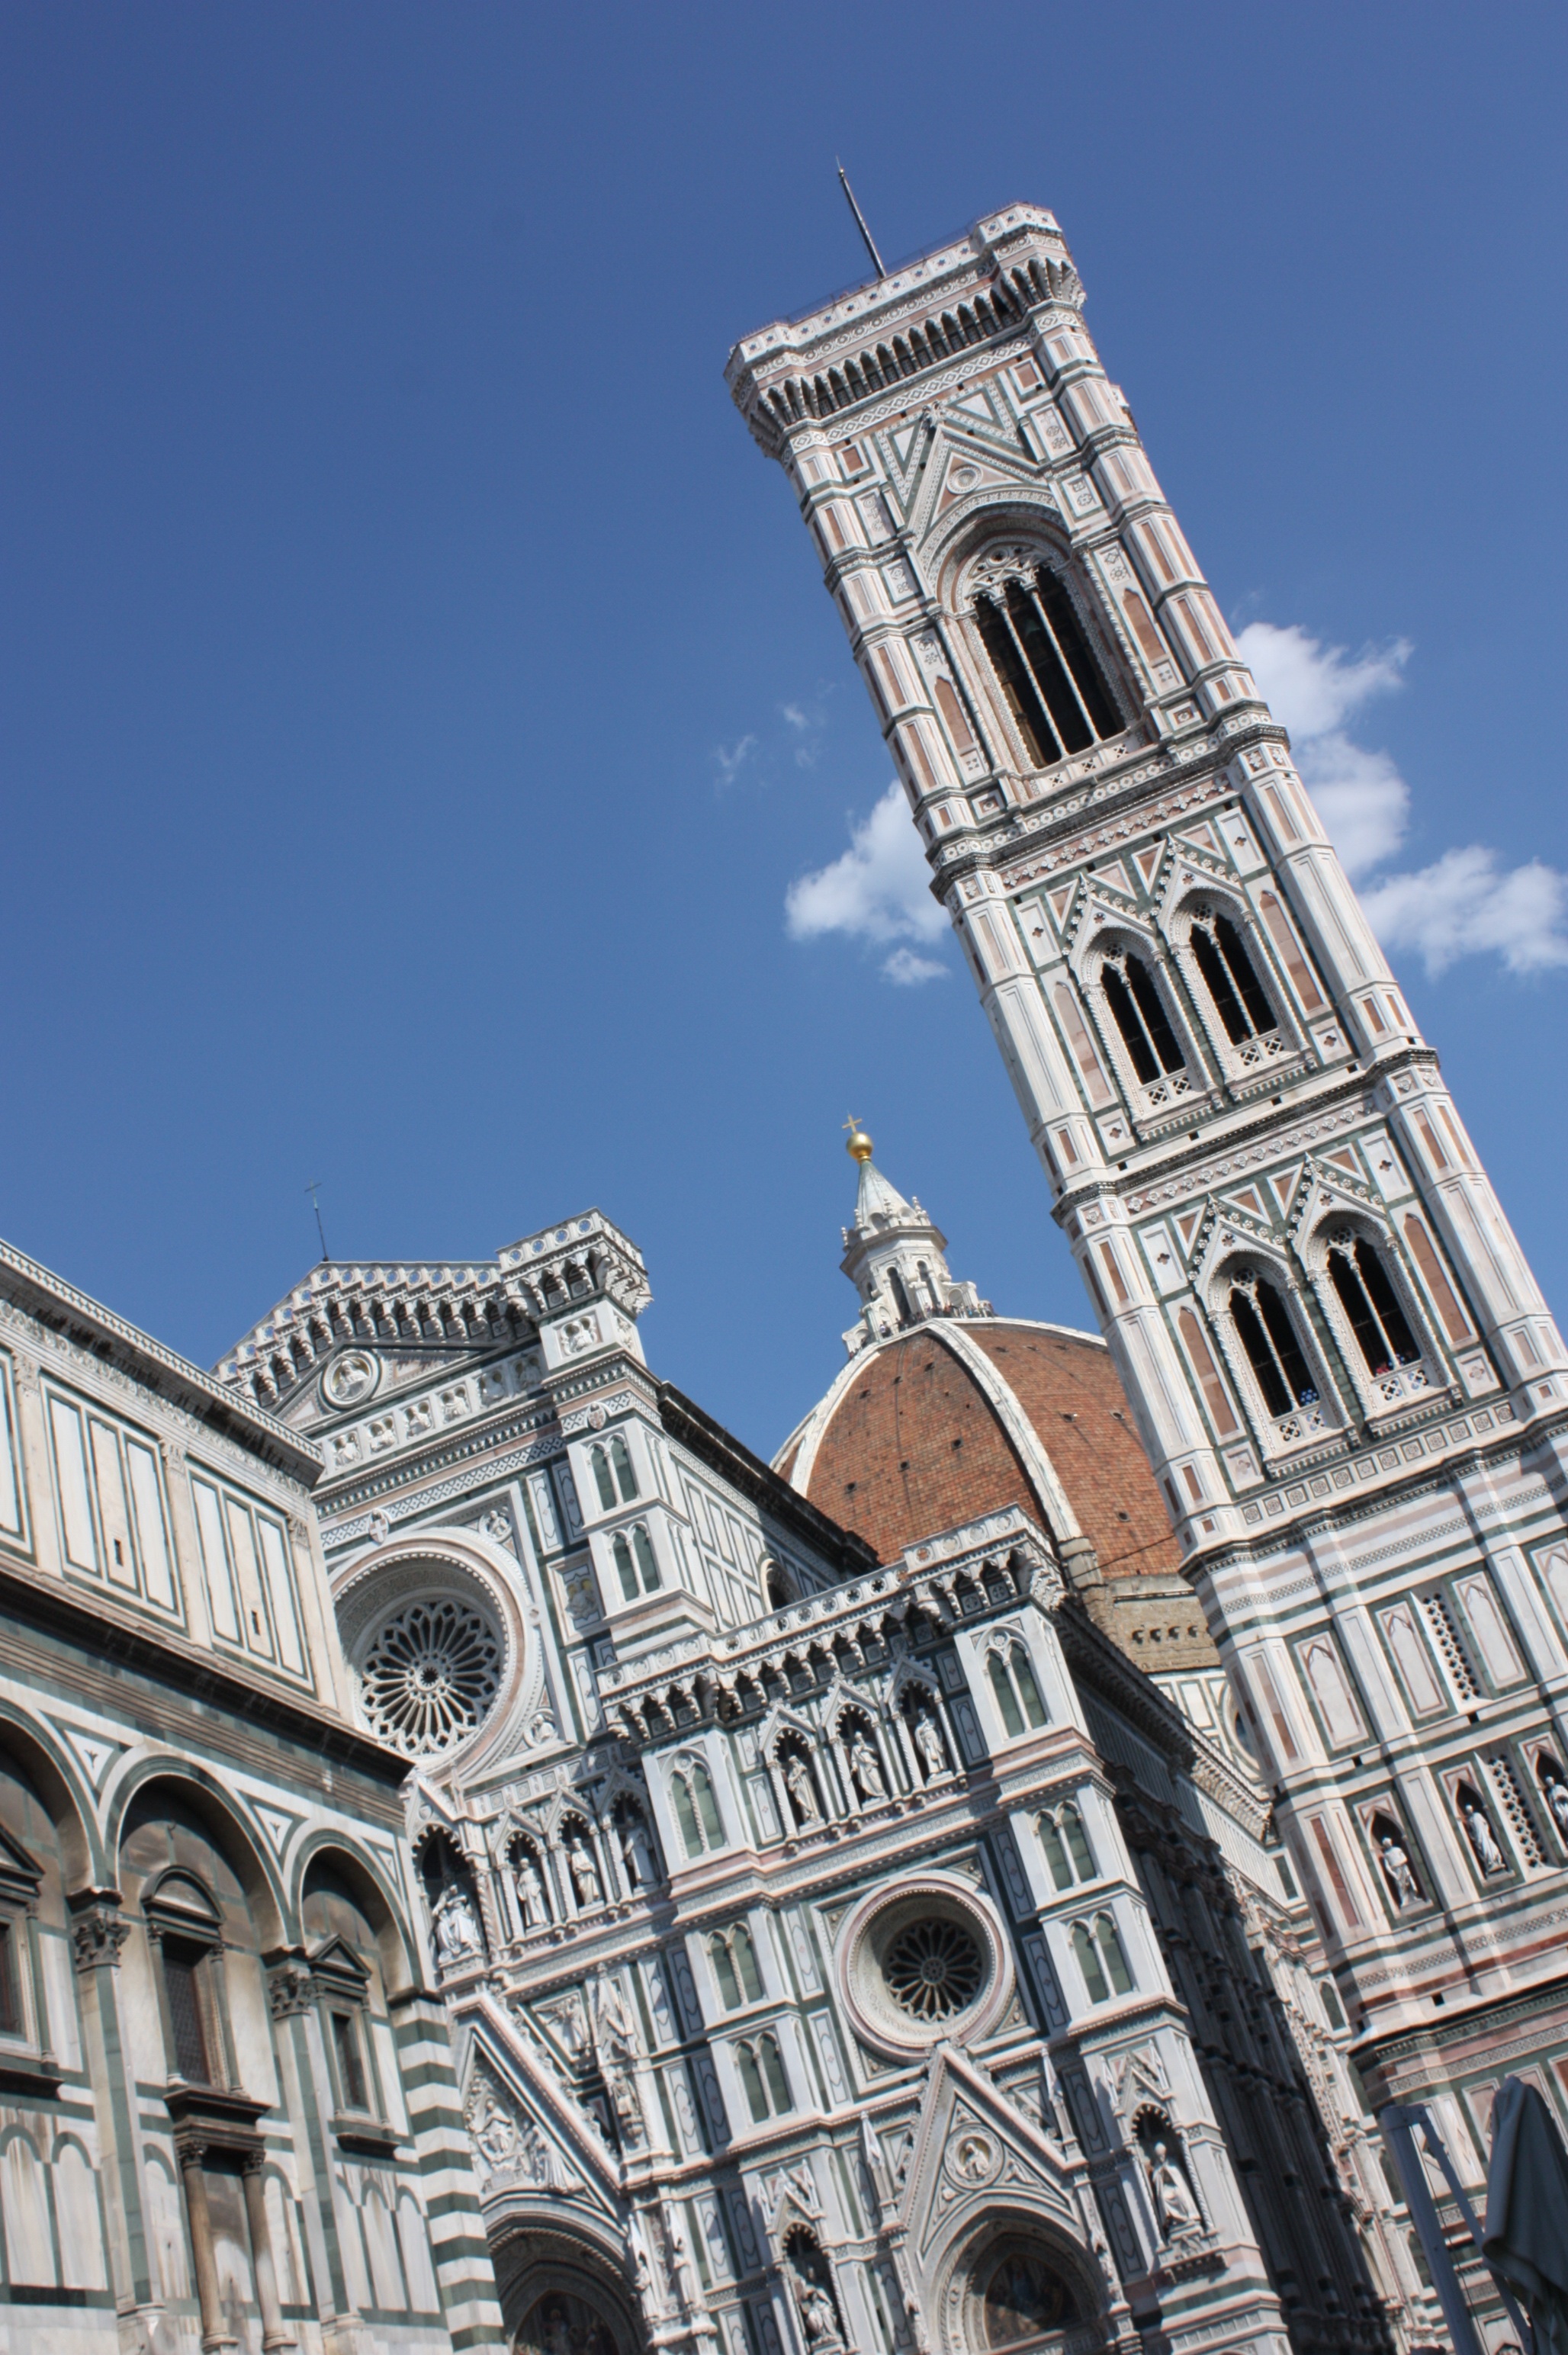
architecture, city, skyscraper, cityscape, downtown, tower, landmark, tuscany, facade, cathedral, place of worship, bell tower, art, spire, florence, duomo, metropolis, giotto, urban area